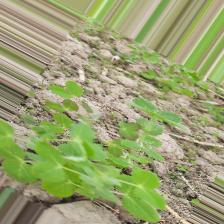
Label: Normal